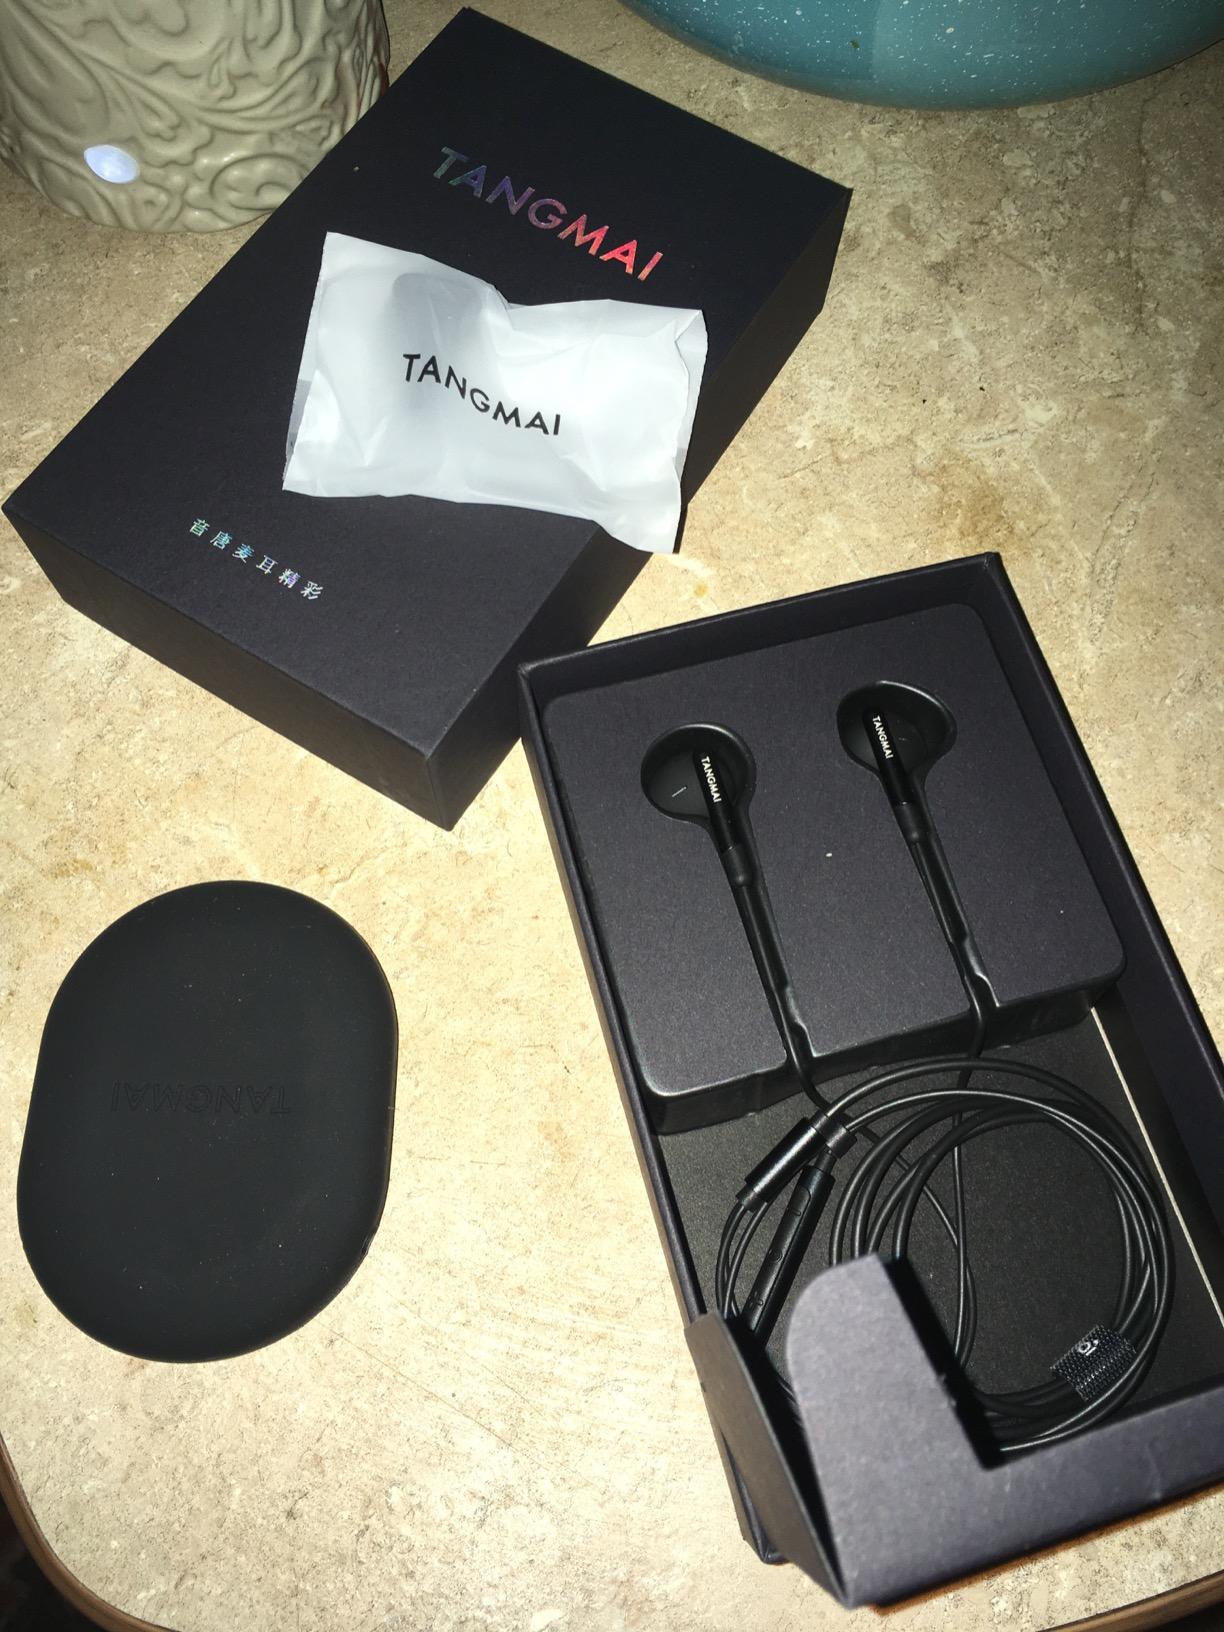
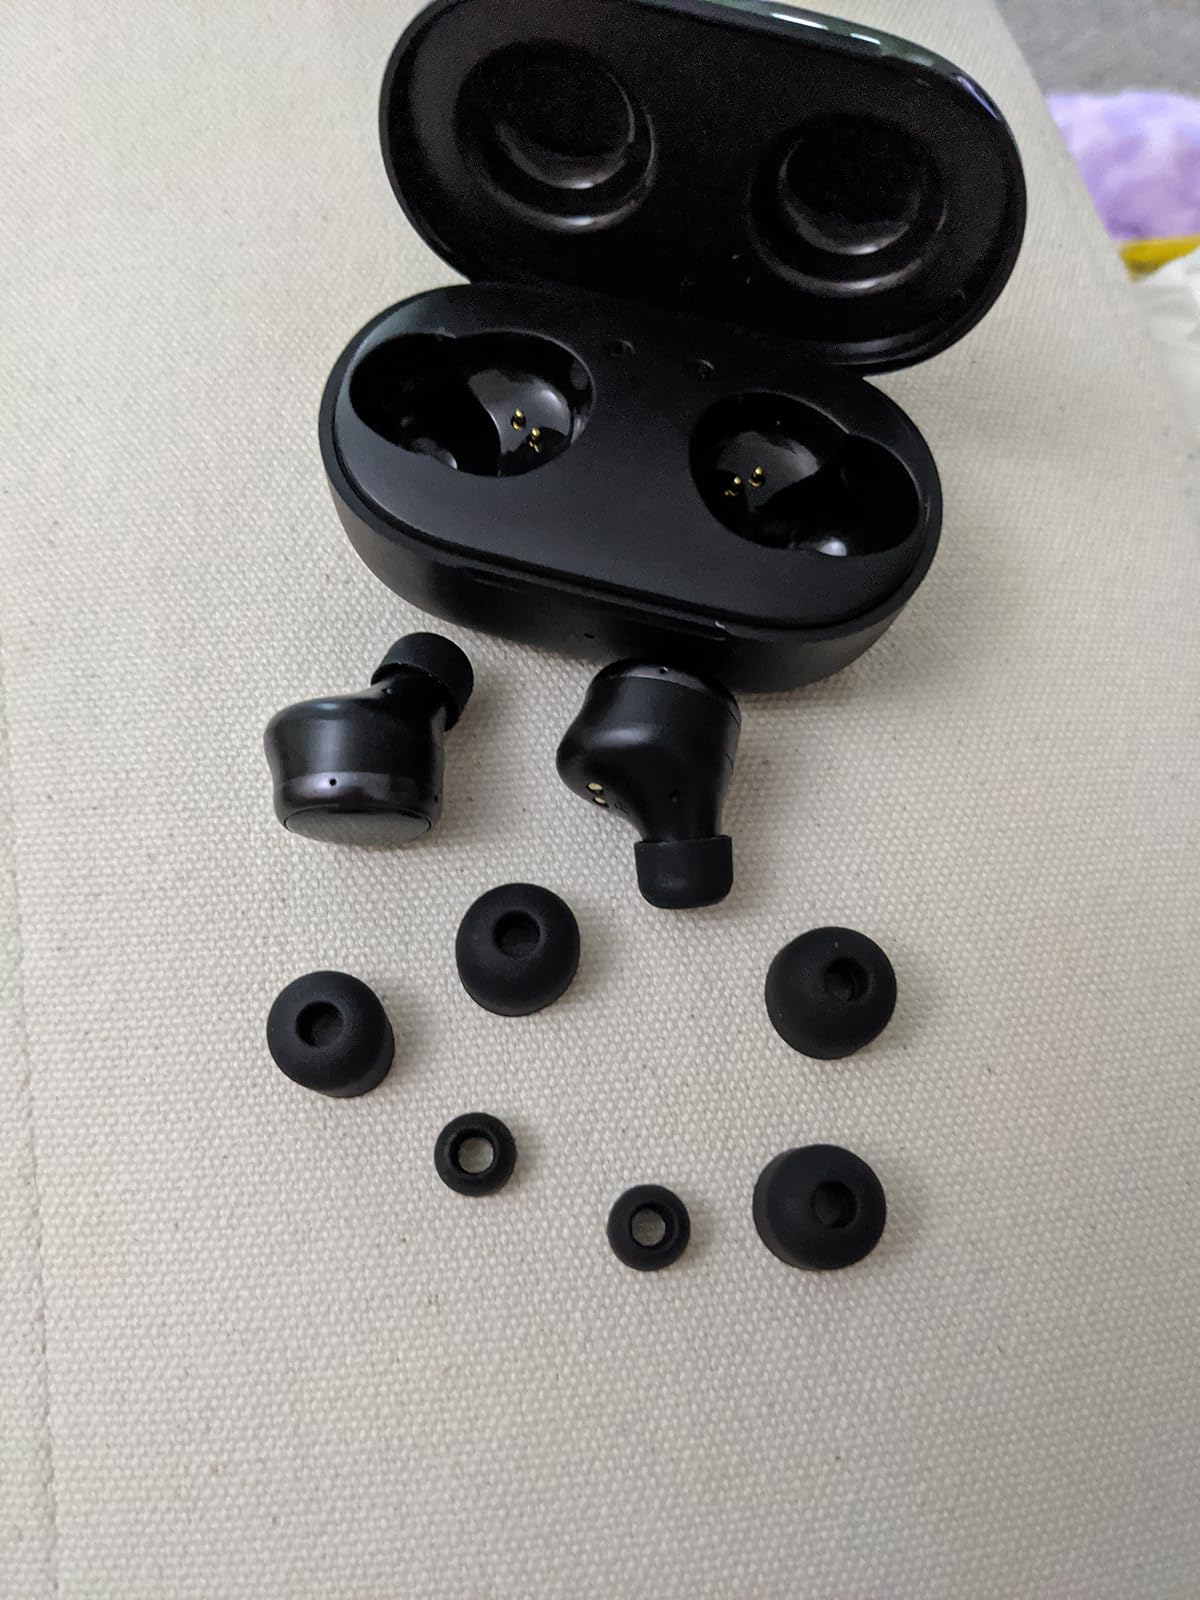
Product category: earbuds
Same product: no